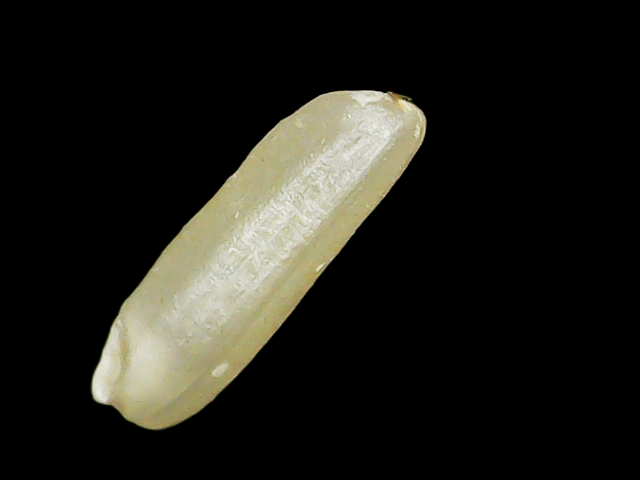
Rice variety: Binadhan16